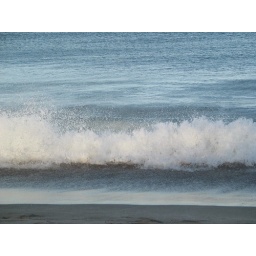
hot water beach in Thames